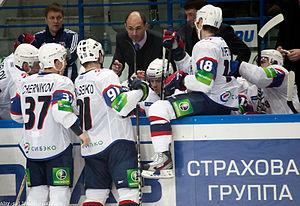
Dmitri Sergueïevitch Iouchkevitch - en russe : Дмитрий Сергеевич Юшкевич et en anglais : Dmitri Yushkevich - est un joueur professionnel russe de hockey sur glace devenu entraîneur.